Sandro Key-Åberg

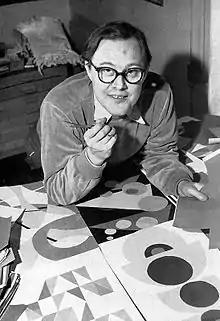

Sandro Key-Åberg (1922–1991) was a Swedish poet and novelist. He made his literary debut in 1950 with the poetry collection . Other collections were from 1960, "O" from 1965, and from 1981. His first novel was from 1975. He was awarded the Dobloug Prize in 1983 and the Illis quorum in 1987.